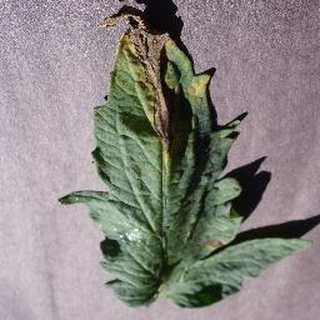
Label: tomato_early_blight